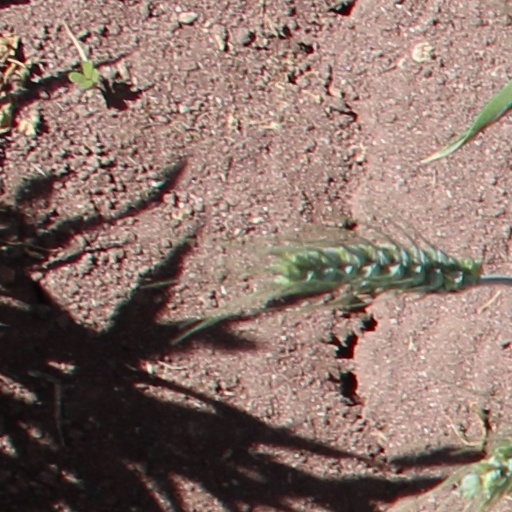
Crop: wheat